Woodberry, New South Wales

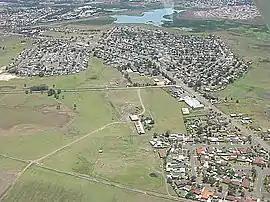
Looking west over Woodberry from 300m above the ground.

Woodberry is one of the easternmost suburbs of the City of Maitland in the Hunter Region of New South Wales, Australia. At the , Woodberry's population was 3,155. Most of the population lives in residential subdivisions while almost 84% of the suburb's land is rural in nature. Rental accommodation is occupied by a third of the residents.